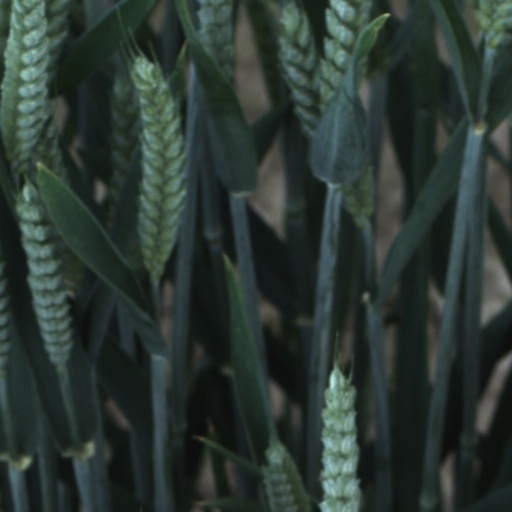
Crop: wheat